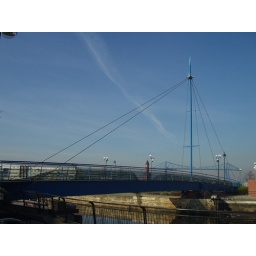
The swing bridge at Middlehaven with the Transporter in the distance, river Tees Middlesbrough, England